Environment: real
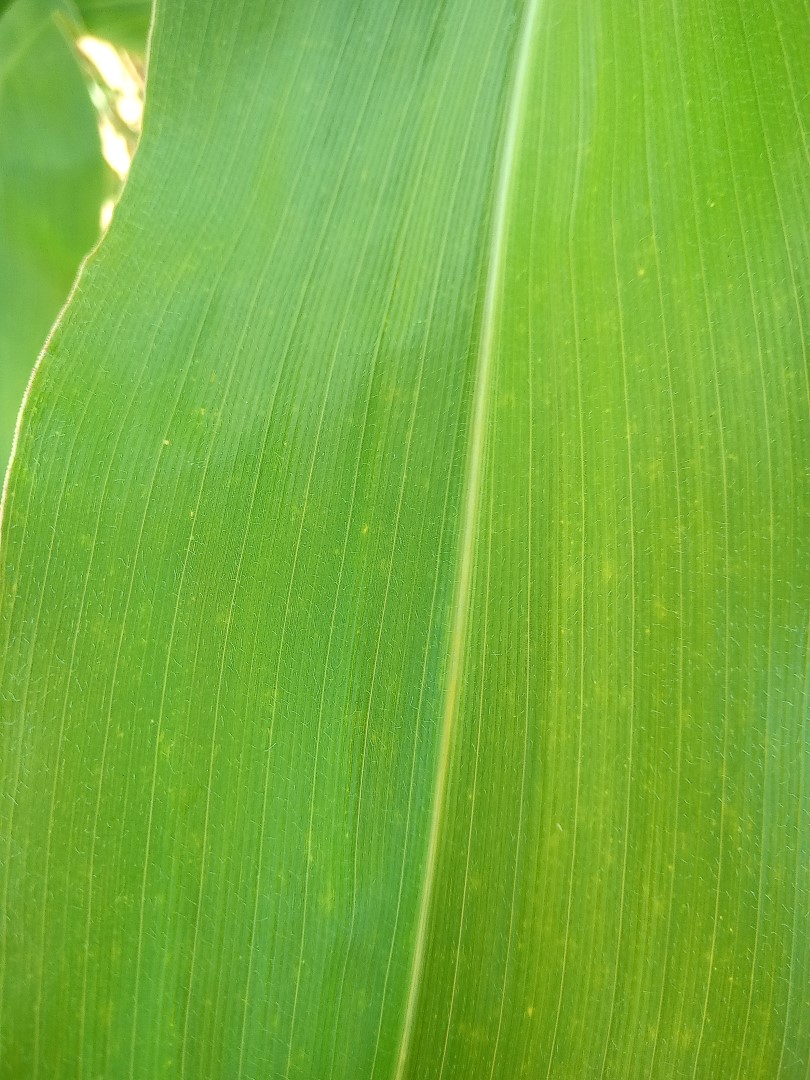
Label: healthy